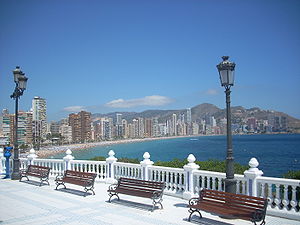
Benidorm / Benidorm og bikinien
Benidorm.
Benidorm er en valenciansk kystby og kommune beliggende i Alicante-provinsen ved Costa Blanca på Spaniens østkyst med facaden ud til Middelhavet.